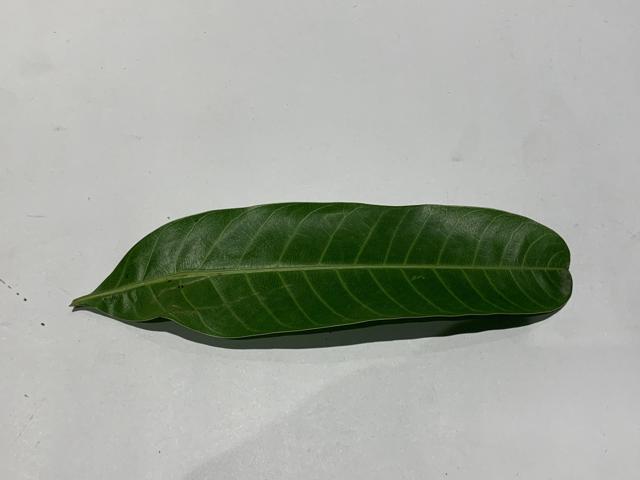
Mango leaf variety: Fazli